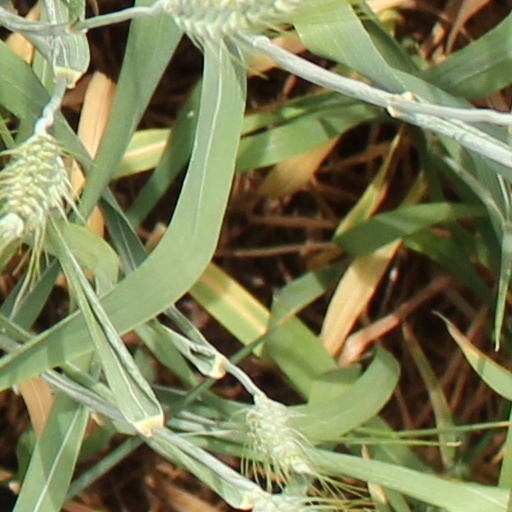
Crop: wheat